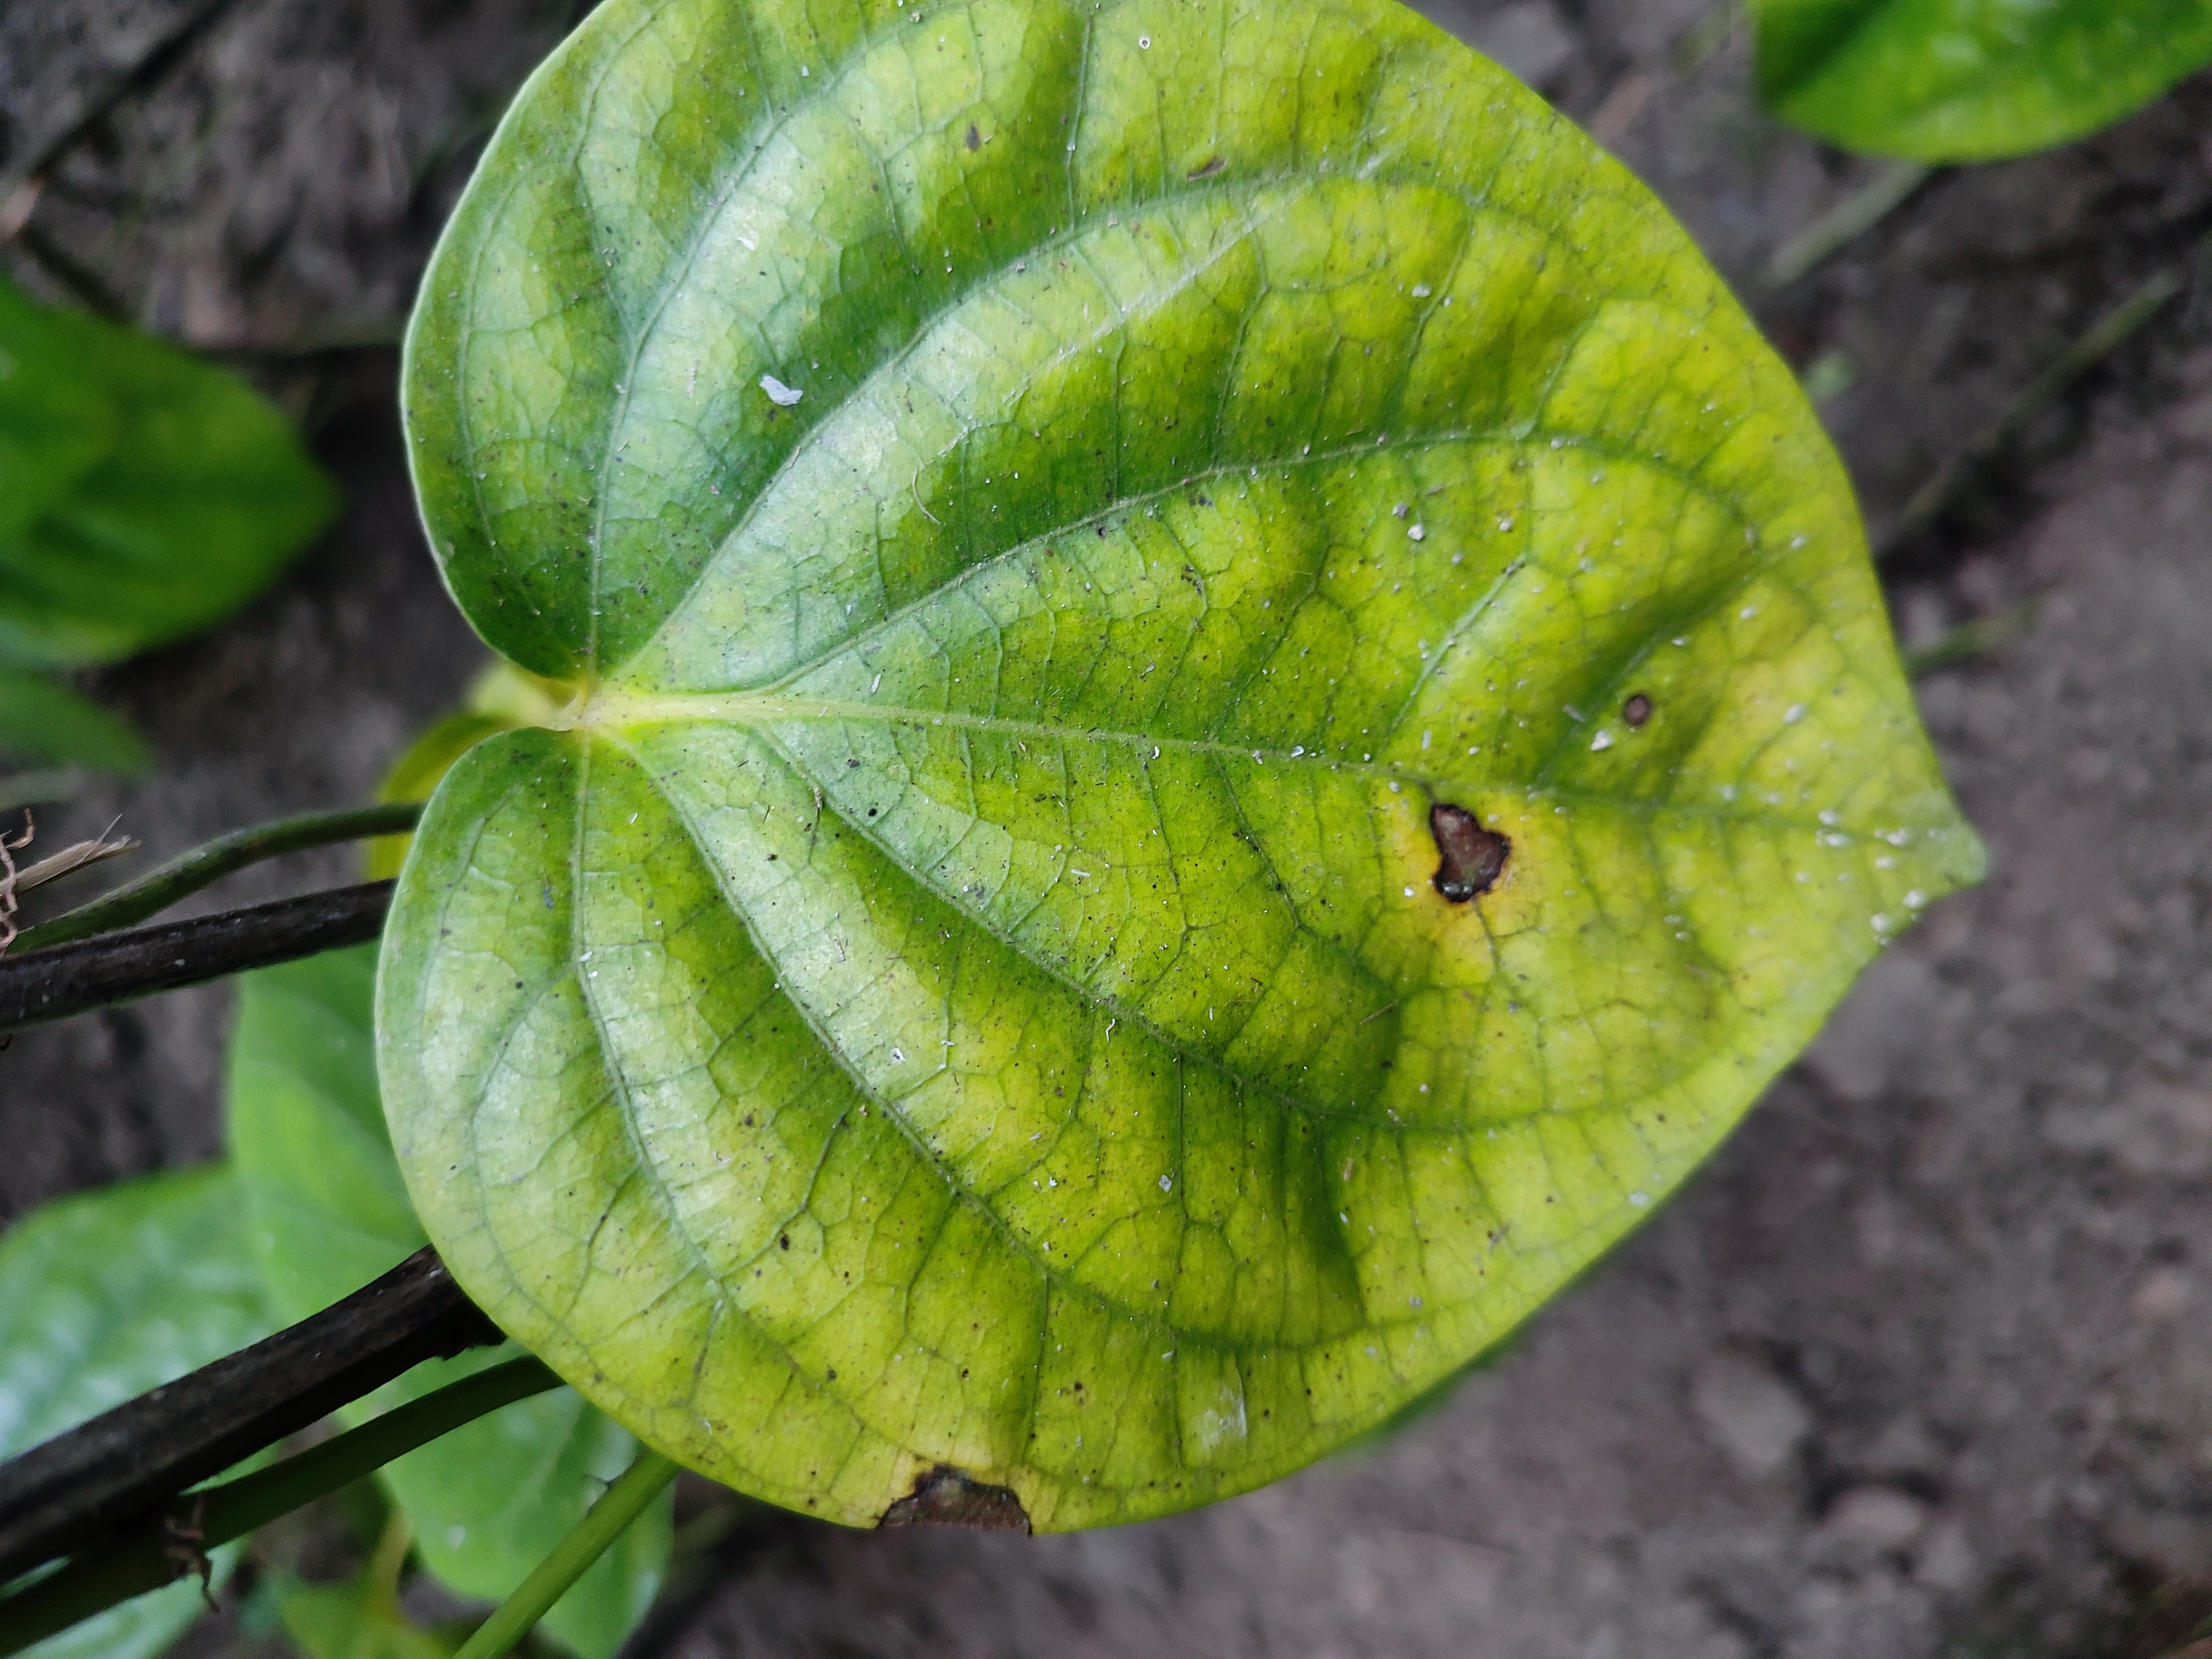
Label: Bacterial_Leaf_Disease